Twante Township

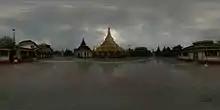
Panoramic View of Twante Shwe San Daw Pagoda.

During the British rule in Burma, George Orwell was a police officer in Twante, responsible for the security of some 200,000 people.